Gomul

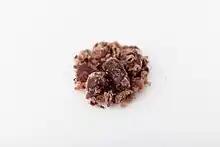
"Pat-gomul" (adzuki bean powder)

Gomul refers to a number of powdered coatings, toppings, fillings, or dips in Korean cuisine.